Bethel–Christian Avenue–Laurel Hill Historical District

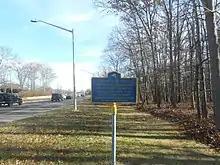
Freed Afro-American Community in Rocky Point HM

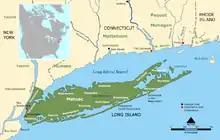
Long Island

The BCALH historic district was designated in 2005 and is an attempt at preserving the history and culture of the people still living in that area. The Christian Avenue community is a "distinct and indigenous way of life that has survived in Setauket for centuries." Threatened in 2007 a community group was formed to get further recognition for the area, aided by preservationists and archeologists at Stony Brook University the documentation needed for its survival was archived and catalogued. The district's predominantly Native and African American homes were not included in any of the Three Village historic districts and was not protected by any preservation laws. Setauket gentrified in the late 20th century, and some homes have been sold and demolished. They are removed from historical memory and subsequently excluded from the historic preservation measures that protect other sites in Old Setauket, the presence of the minority community gets smaller with each decade. The active efforts by community members, local school groups and college students culminated in the historical preservation project called- 'A Long Time Coming'. The goals were to help BCALH resist a common trend of historic minority community displacements across the United States by tax increases and gentrification which caused them to be pushed out from where they have been for generations.